2023 Northern Ireland Open

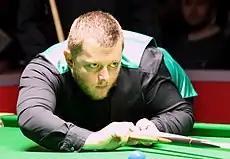
After winning the title for two consecutive years, defending champion Mark Allen (pictured) lost 34 in the last 64 to Andres Petrov.

Moody reached the last 32 of a ranking event for the first time by beating Rod Lawler 41. Moody won the opening frame with a 102 century, won the second from 57 points behind by making a 66 clearance, and took the last two frames on the colours. "I have more confidence and belief now that I have won a couple of matches", Moody said afterwards. "I will just keep playing my game and I know if I do that I can beat anyone". Murphy made breaks of 122, 80, and 117 as he took a 31 lead over Hong Kong's Marco Fu. However, Fu recovered to tie the scores at 33, winning the sixth frame after Murphy called a push shot foul on himself while potting the penultimate red. In the deciding frame, Fu led by 27 points with 27 remaining, but Murphy obtained foul points from a snooker and then made a clearance from the green, winning the match on the final black. Asked afterwards about declaring the push shot, Murphy stated: "I don't think the referee saw it. You couldn't tell that I had fouled, but I knew. We pride ourselves in our game on honesty and it cost me that frame". Matthew Selt made four half-centuries as he defeated Dean Young 43. Gary Wilson defeated Kleckers 41, making breaks of 107, 96, and 86.